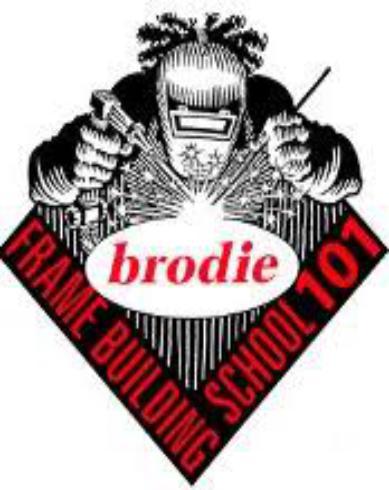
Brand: brodie bicycles
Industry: Transportation